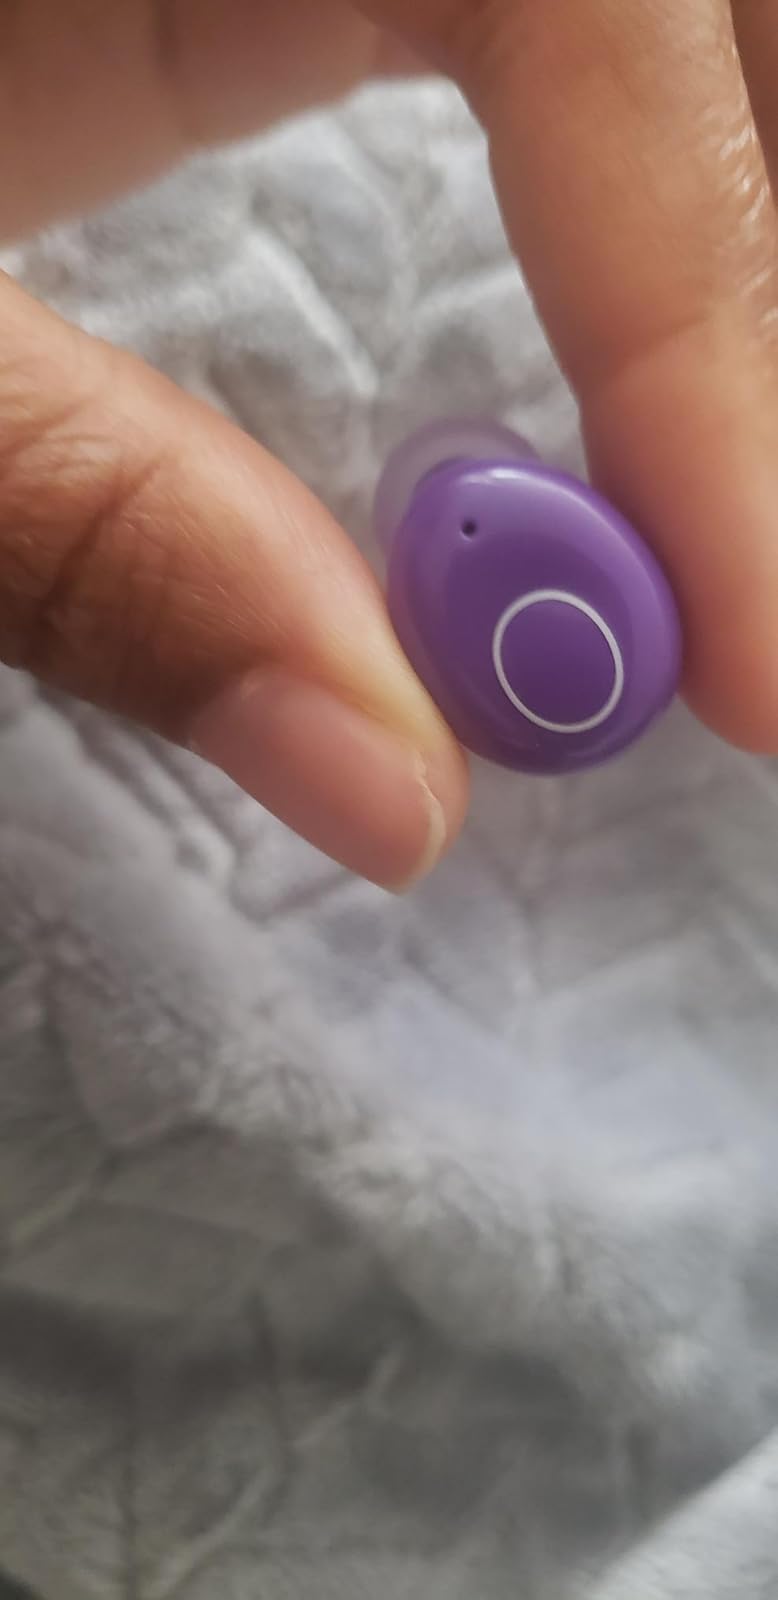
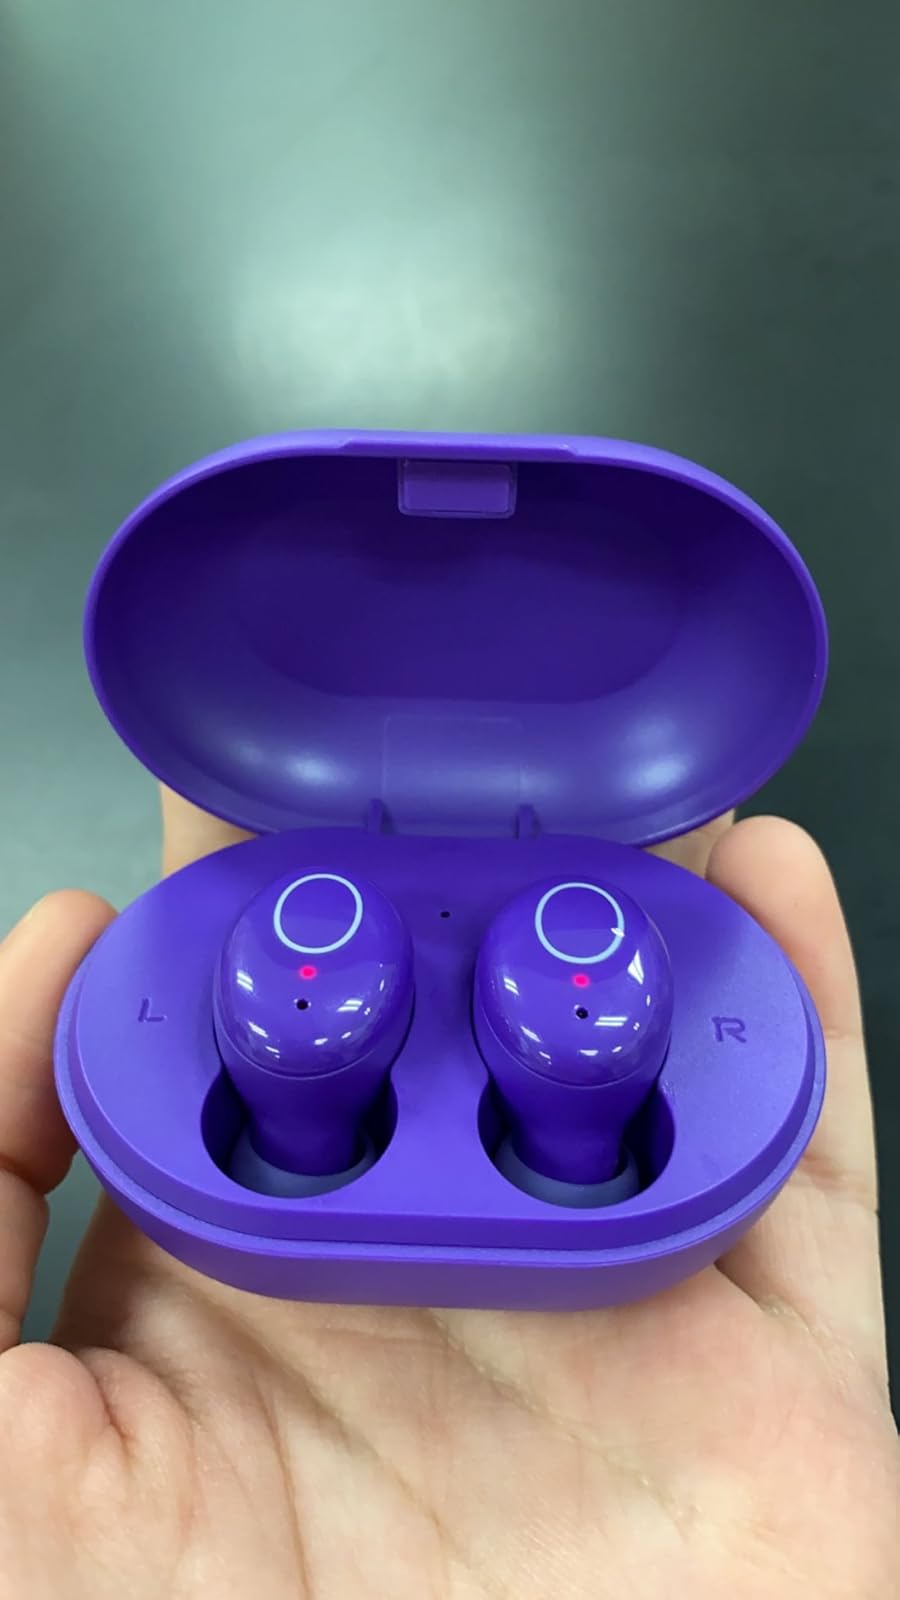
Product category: earbuds
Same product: yes